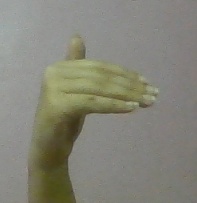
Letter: khaa